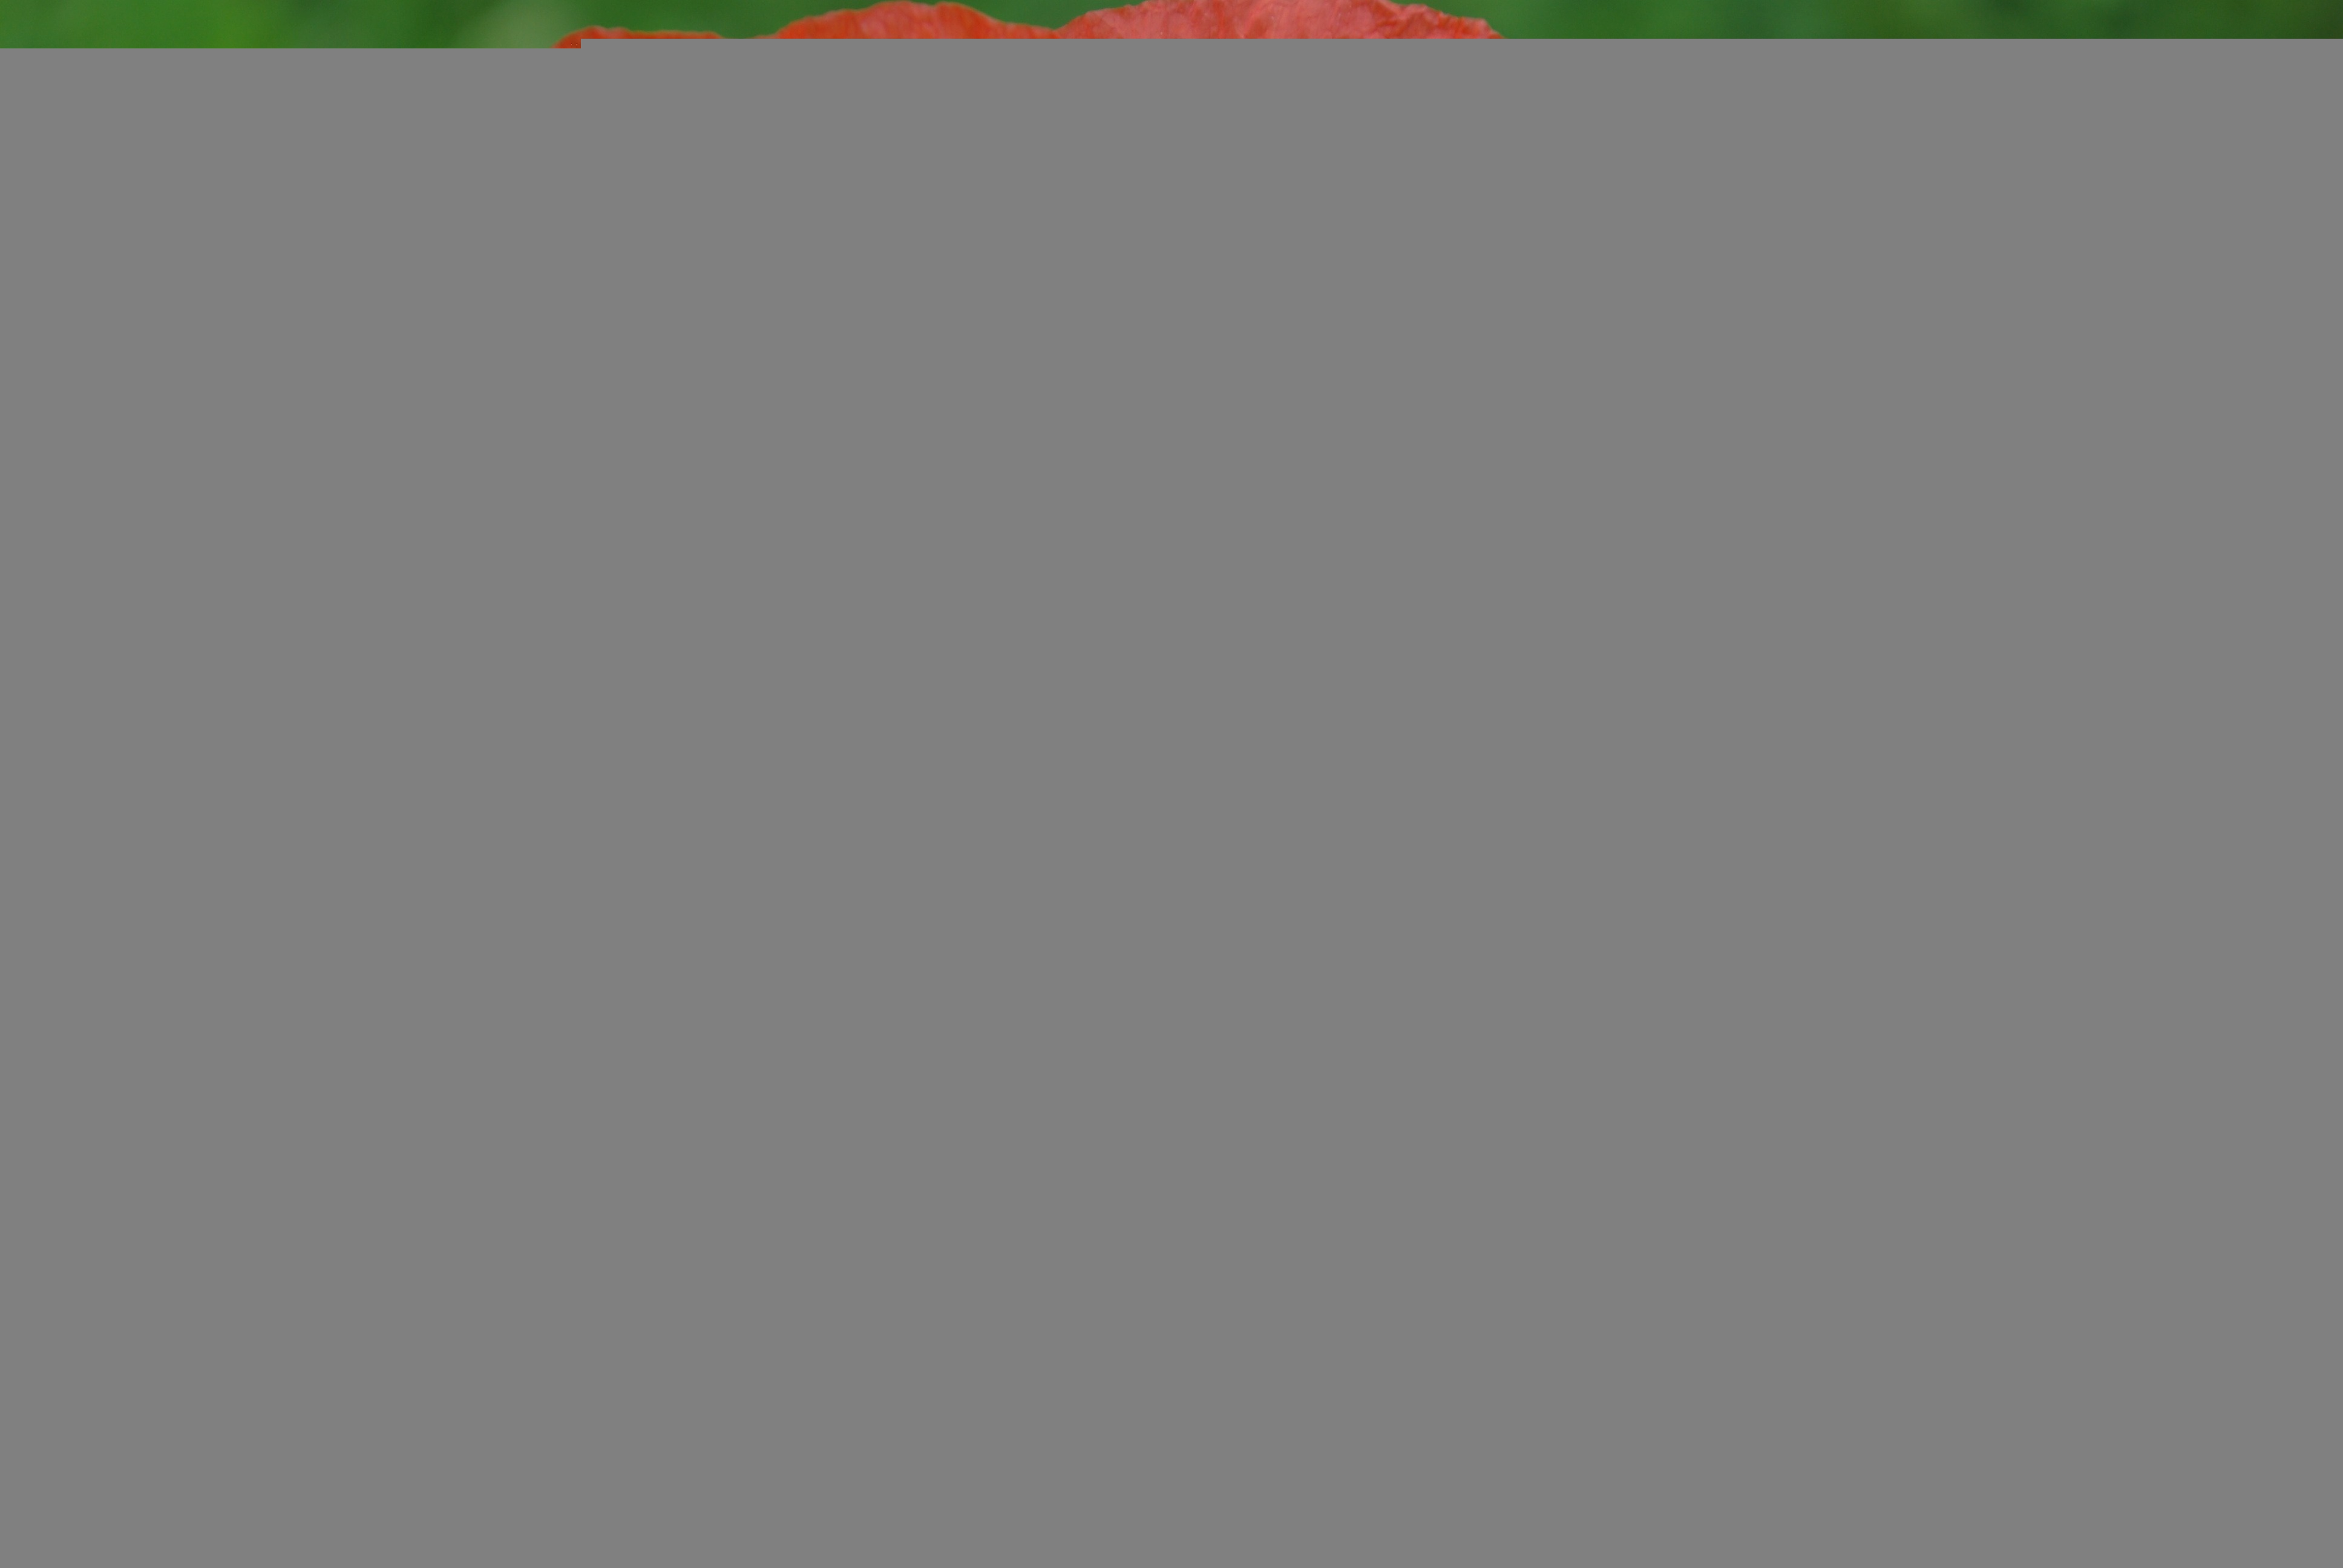
blossom, plant, flower, bloom, pattern, line, green, red, curtain, material, interior design, textile, poppy, window covering, window treatment, theater curtain